Eremophila occidens

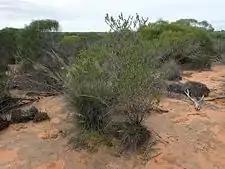
"E. occidens" growing near Shark Bay

The species was first formally described by Robert Chinnock in 2007 and the description was published in "Eremophila and Allied Genera: A Monograph of the Plant Family Myoporaceae". The specific epithet ("occidens") is derived from the Latin word "occidens" meaning "west" or "in the direction of the setting sun".